Federal Protective Forces

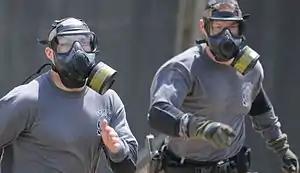
Protective Forces personnel running an obstacle course while wearing CBRN masks at SPOTC 2012 in South Carolina

Since 1972, the Department of Energy, and its predecessor agencies, have organized the annual Security Police Officer Training Competition (SPOTC), a tactical contest pitting nuclear security units against each other. In addition to the Federal Protective Forces, external teams have been invited from the U.S. armed forces. In 2001, the first international teams entered, with a contingent representing the United Kingdom's Atomic Energy Authority.